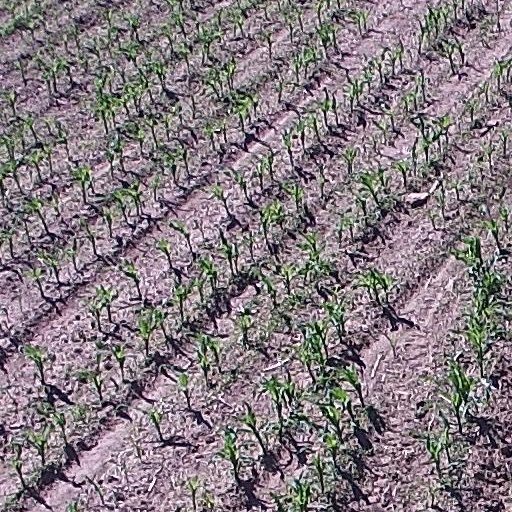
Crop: maize; corn